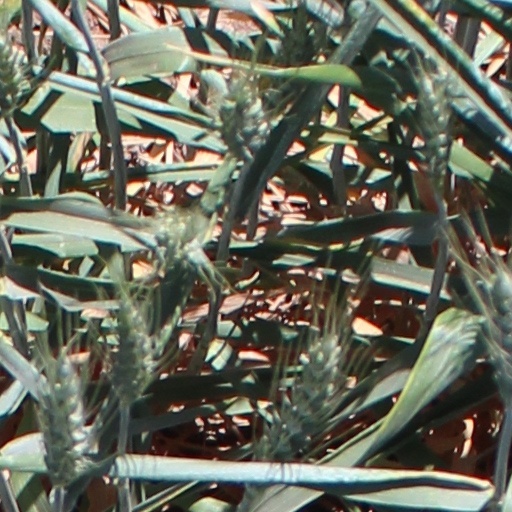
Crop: wheat